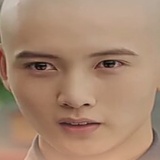
diễn viên Ngưu Tuấn Phong